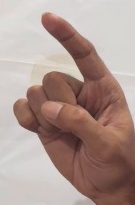
ASL sign: Z